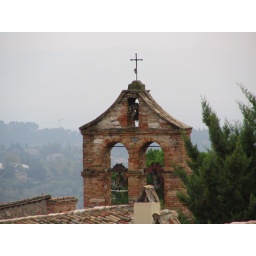
Bell tower from a church in Perugia.